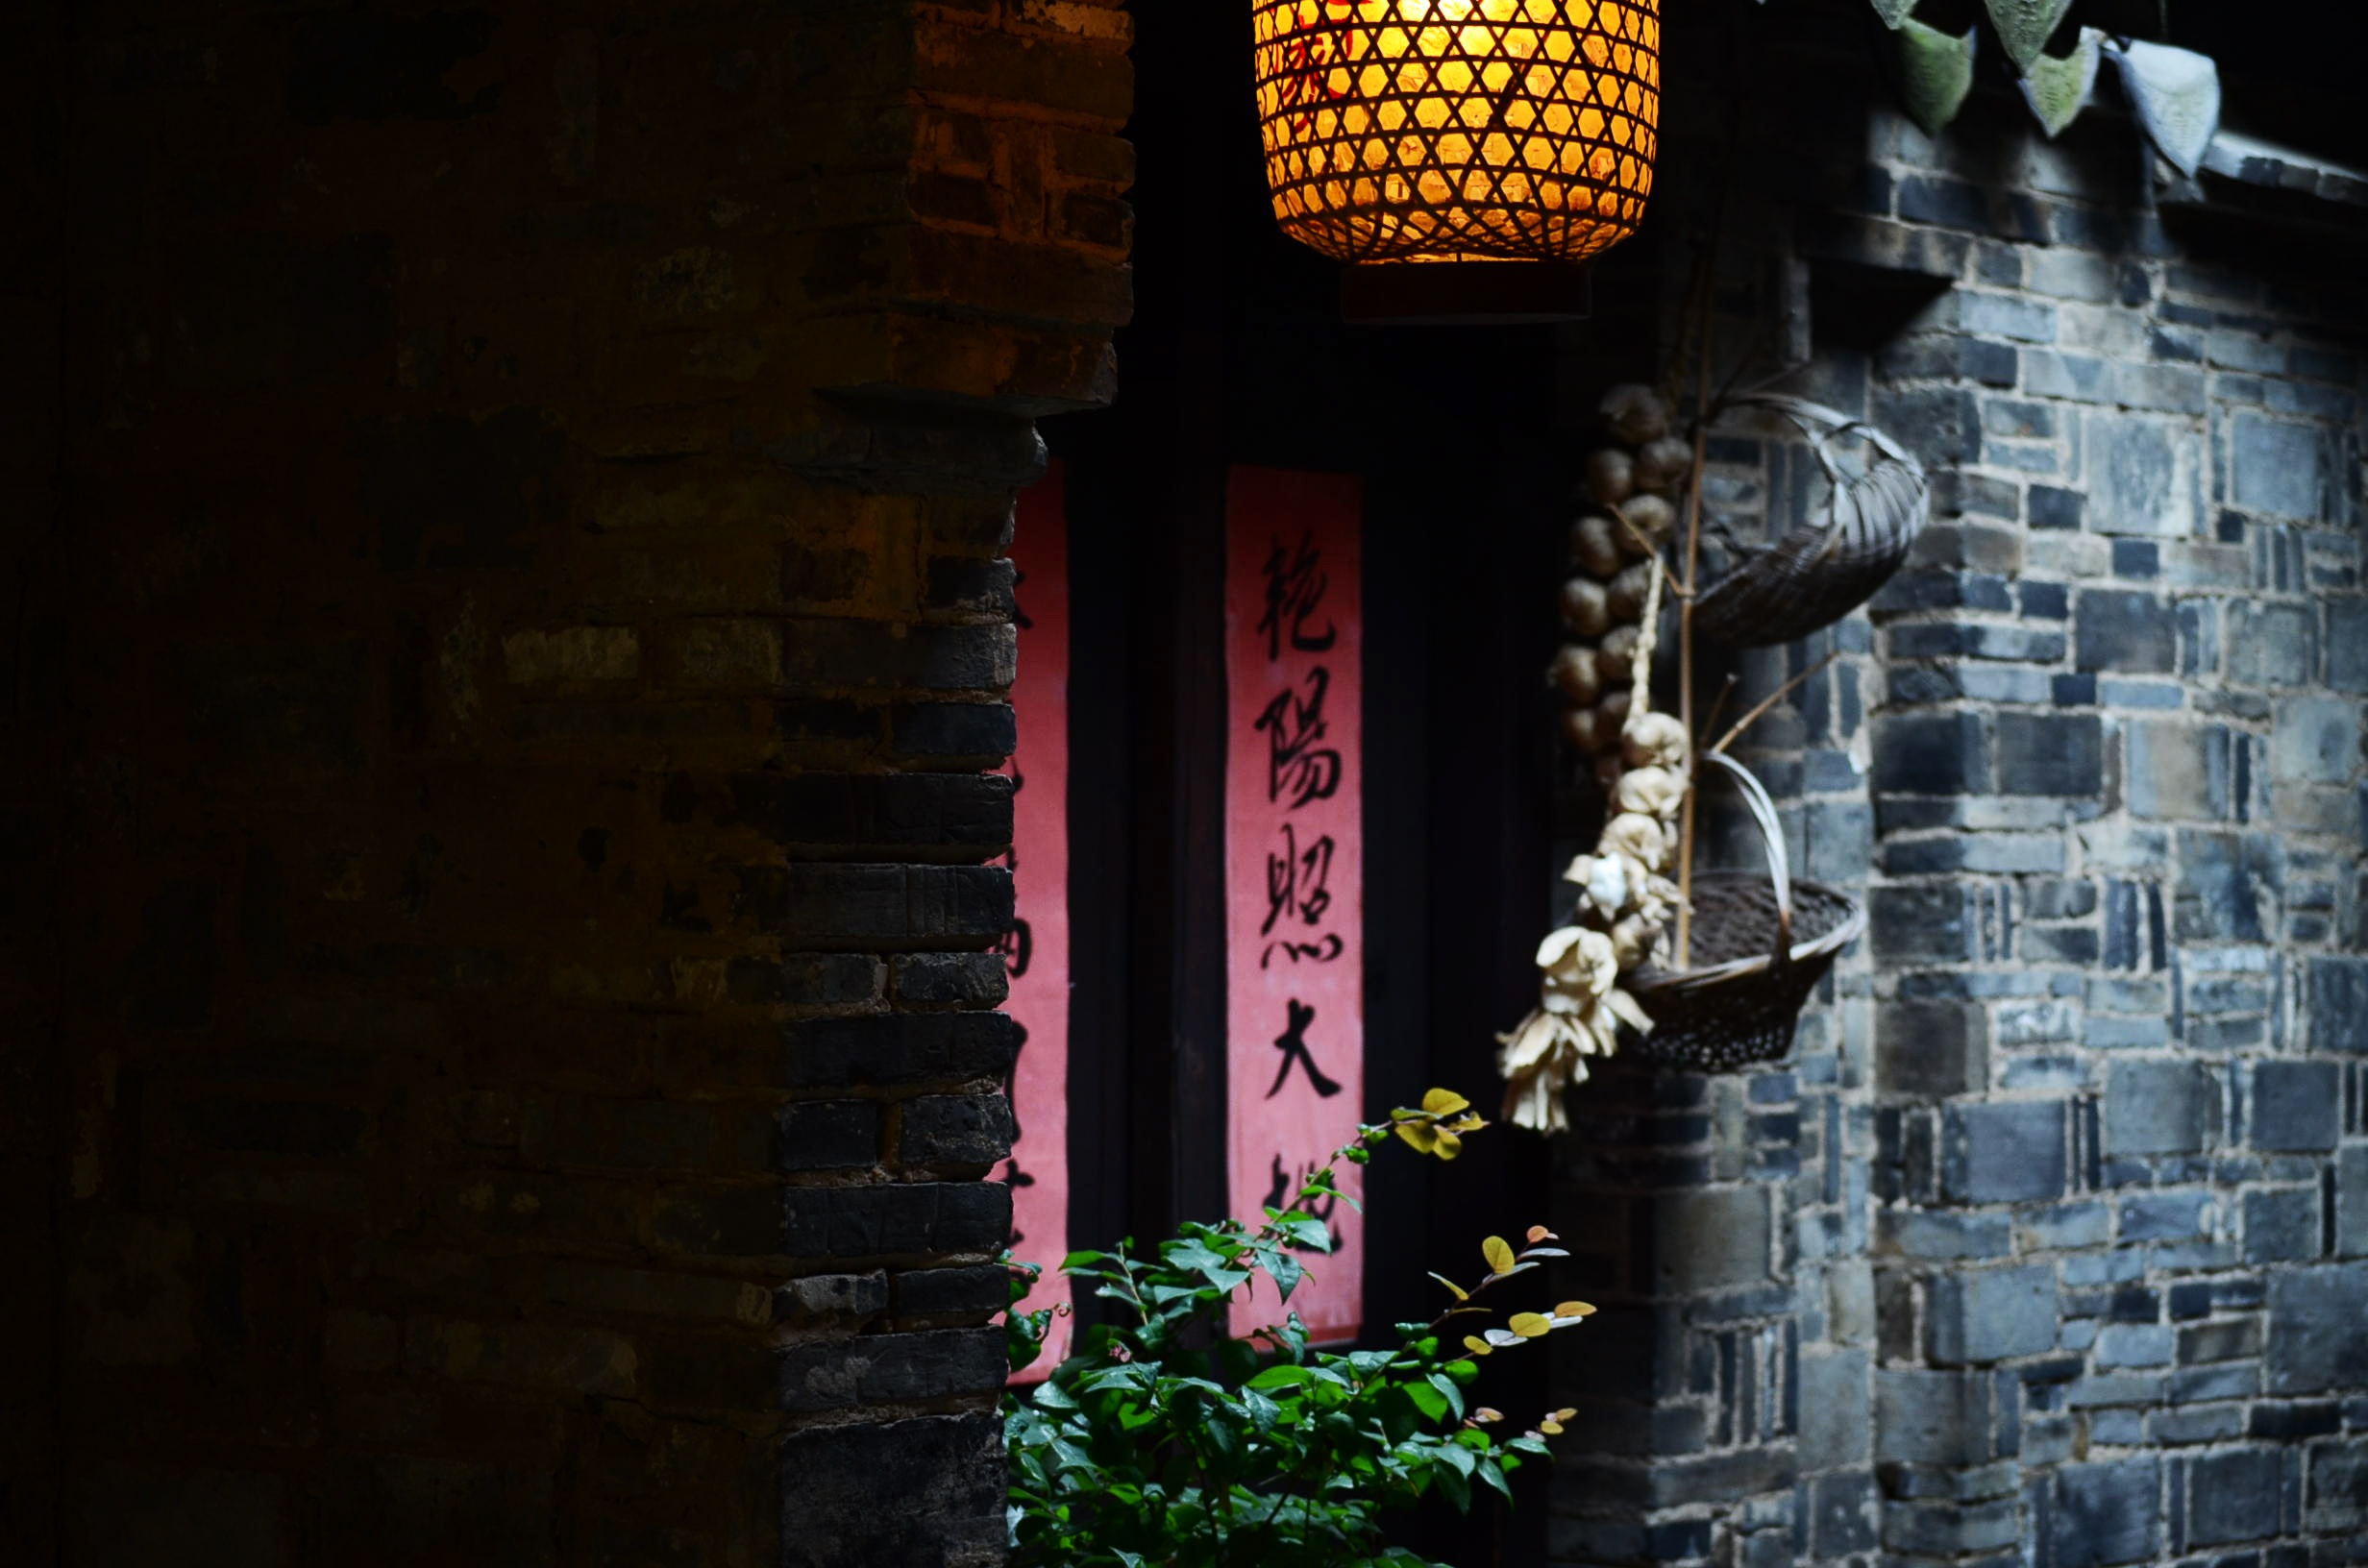
light, night, alley, lantern, color, darkness, lighting, bridges, screenshot, the ancient town